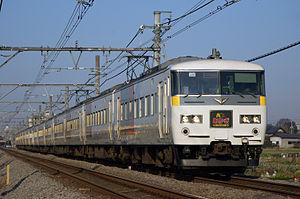
La ligne Ryōmō est une ligne ferroviaire du réseau JR East au Japon. Elle relie la gare d'Oyama dans la préfecture de Tochigi à la gare de Shin-Maebashi dans la préfecture de Gunma.